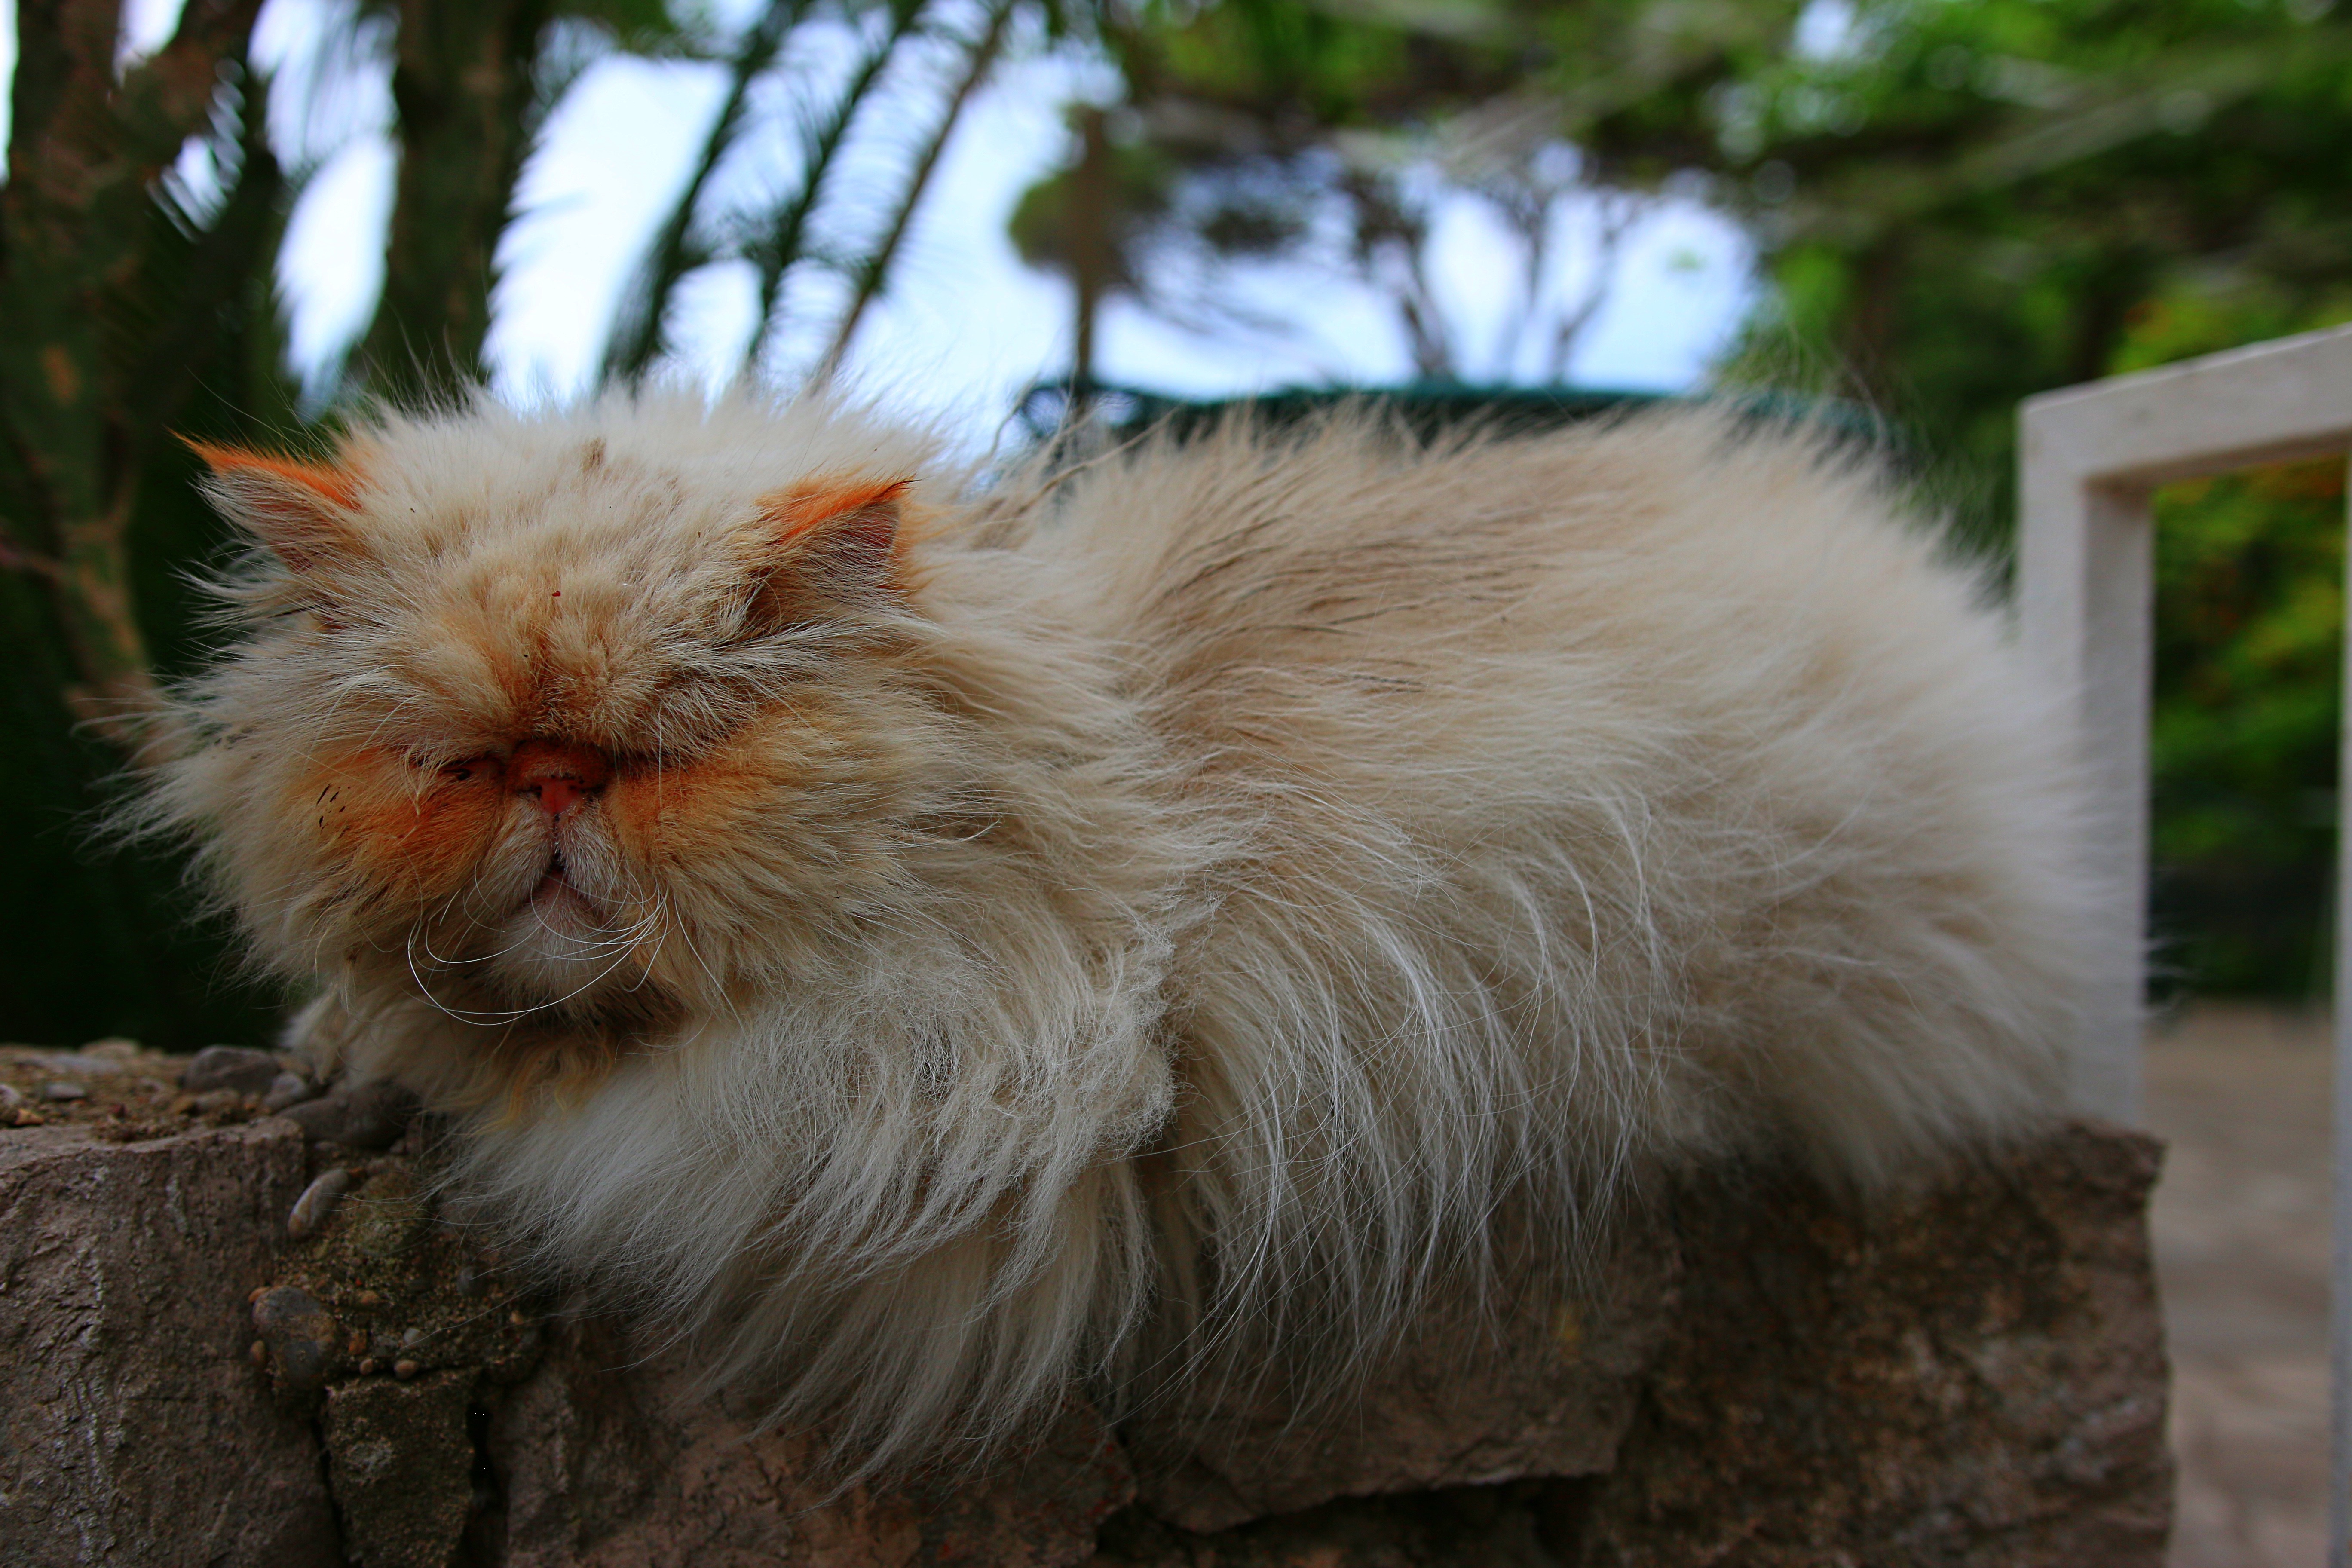
cat, mammal, fauna, whiskers, vertebrate, persian, small to medium sized cats, cat like mammal